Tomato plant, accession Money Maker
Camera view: bottom (45 deg); turntable rotation: 30 degrees
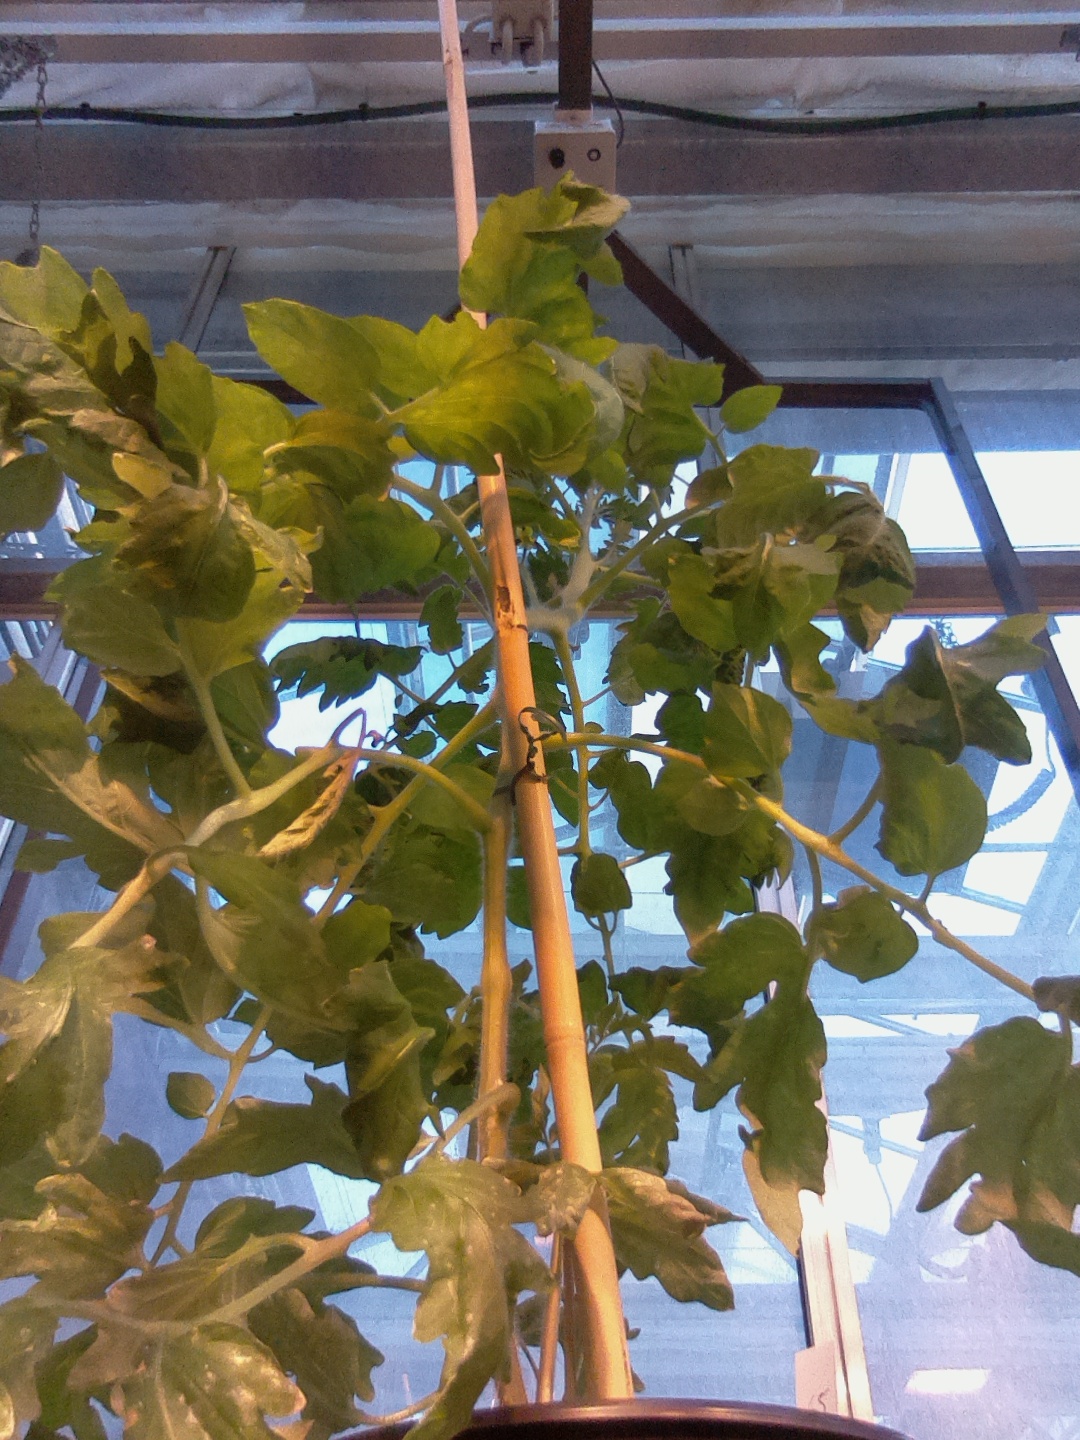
BBCH growth stage 60: First flowers open